Long Peak

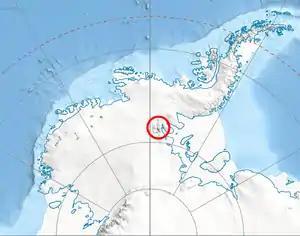
Location of Sentinel Range in Western Antarctica.

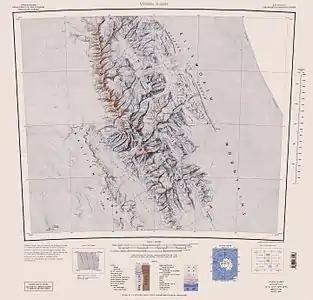
Sentinel Range map.

Long Peak is a bare rock peak, high, on the extended ridge line, east-northeast of Mount Landolt in the Petvar Heights of the southeast Sentinel Range in the Ellsworth Mountains of Antarctica. It overlooks the lower courses of Drama Glacier to the north and Gabare Glacier to the south. The peak was mapped by the United States Geological Survey from surveys and U.S. Navy aerial photographs from 1957 to 1959, and was named by the Advisory Committee on Antarctic Names in 1984 after James W. Long, a National Science Foundation physician and consultant on Antarctic health matters for 10 years.